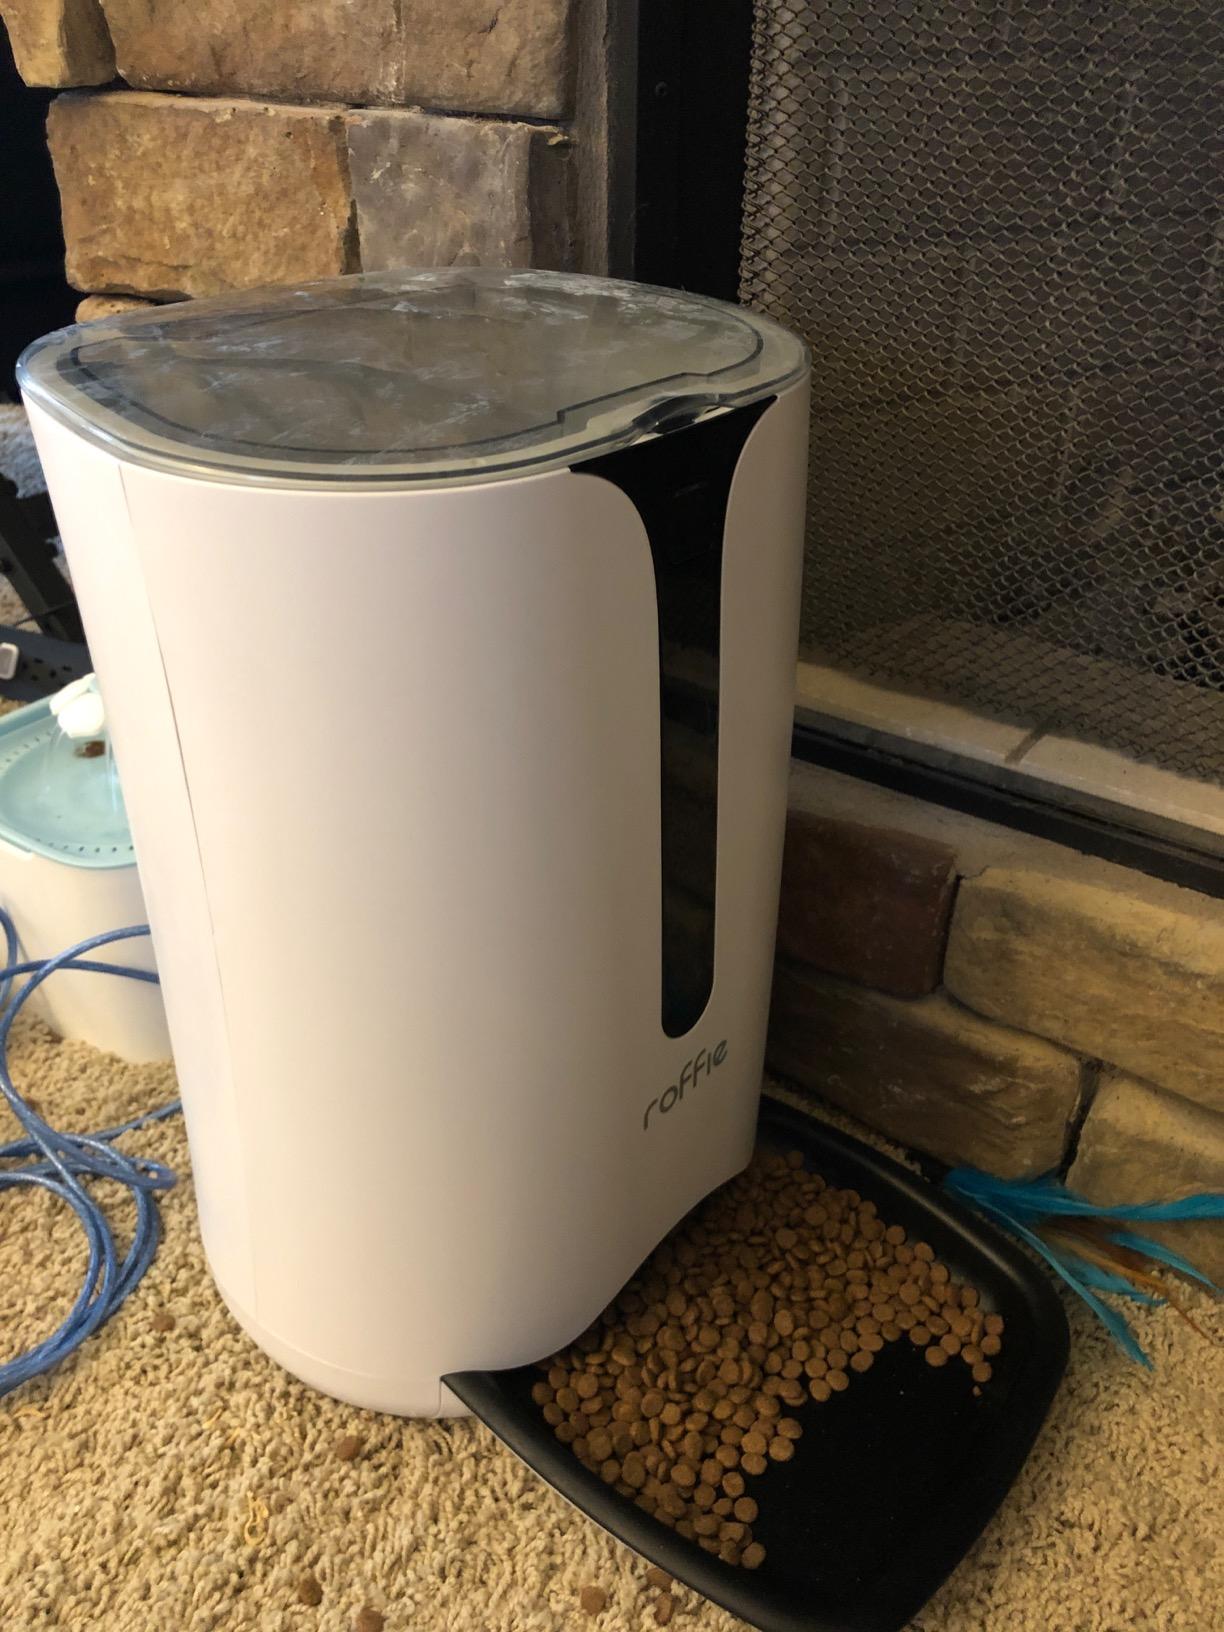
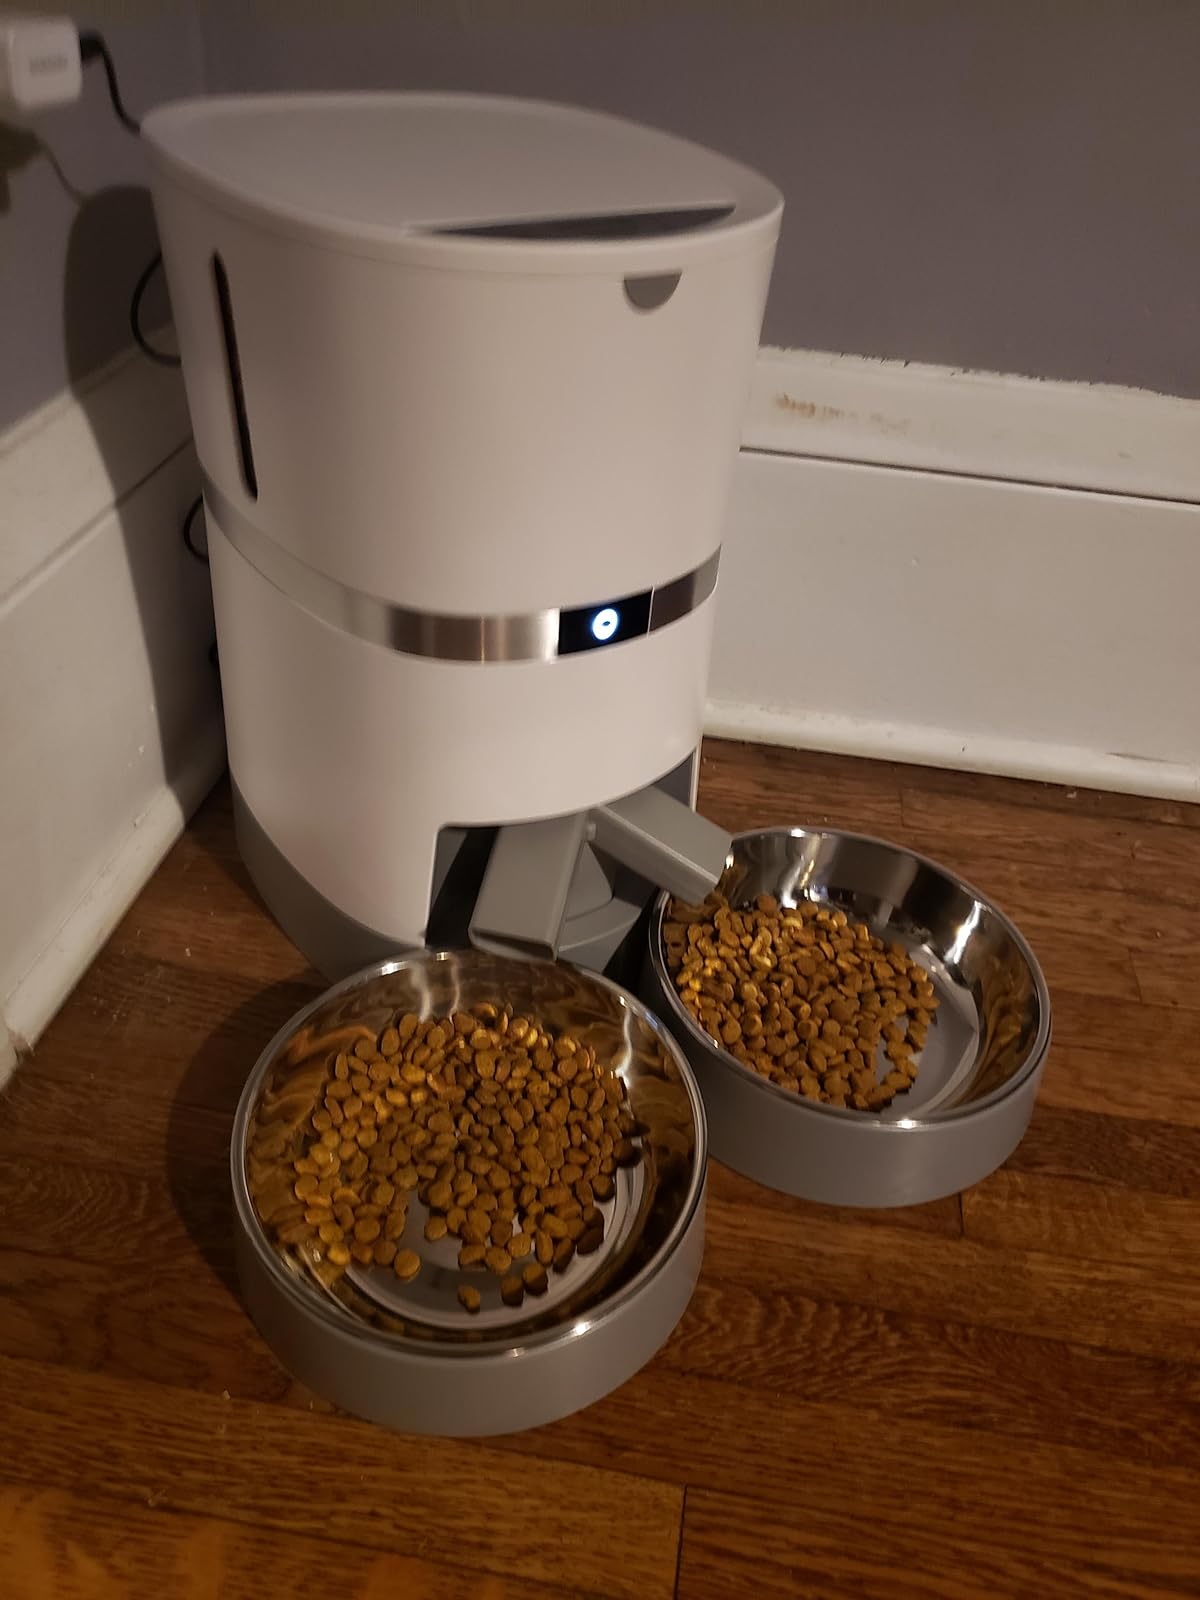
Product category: items_feeder
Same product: no